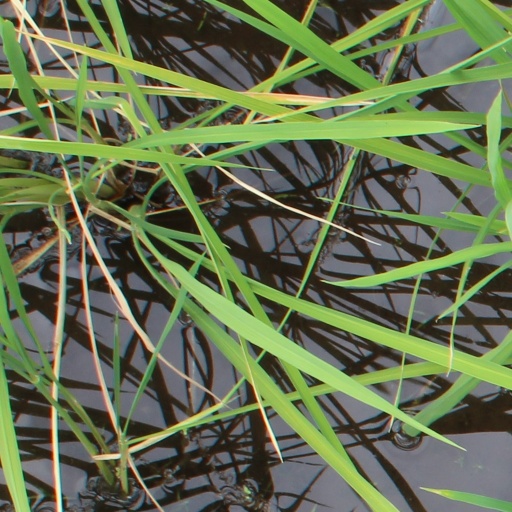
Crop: rice